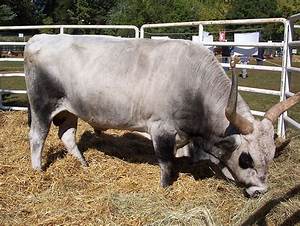
Label: mucca